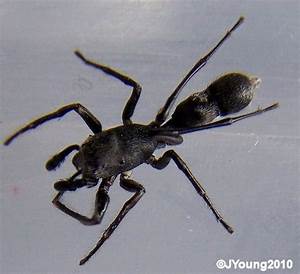
Label: ragno